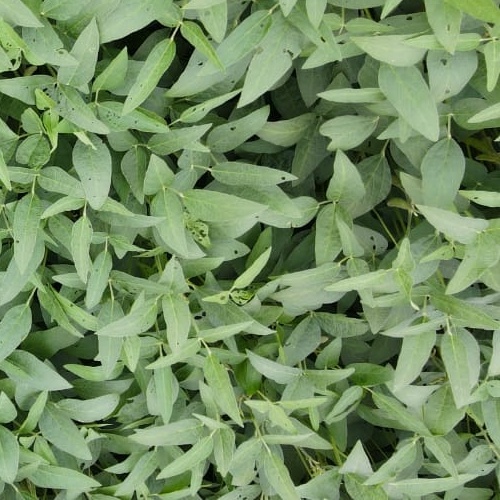
Label: Diabrotica_speciosa